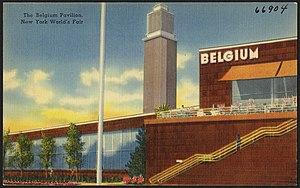
L'Exposition universelle de New York 1939-1940 a eu lieu sur le site de Flushing Meadows-Corona Park. Elle est l'une des plus grandes expositions universelles de tous les temps. De très nombreux pays du monde y participent et plus de 44 millions de visiteurs s'y présentent sur les deux années. L'Exposition est organisée autour du thème du « Monde de demain ».
Le Belgian Friendship Building ou Belgian Pavilion est l'ancien bâtiment de la Belgique pour la Foire internationale de New York 1939-1940. Il est actuellement utilisé en tant que Barco-Stevens Hall, salle sportive de la Virginia Union University à Richmond.